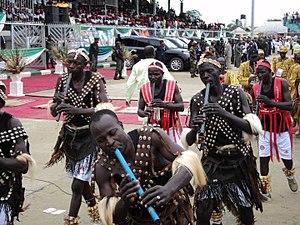
Plateau est un État du centre du Nigeria, il tire son nom du plateau de Jos qui couvre environ un quart de son territoire.